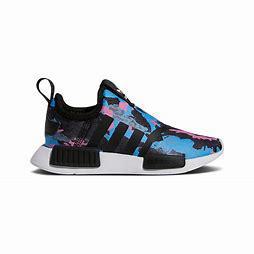
Brand: Adidas
Model: NMD 360